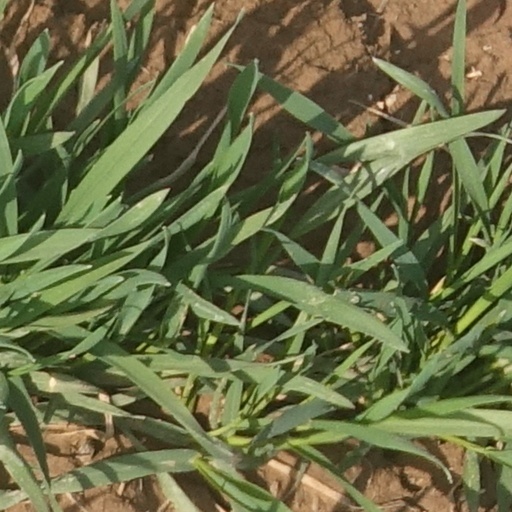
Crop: wheat